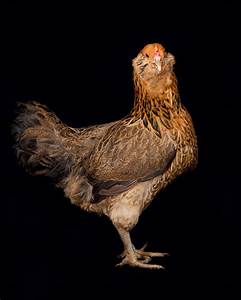
Label: chicken